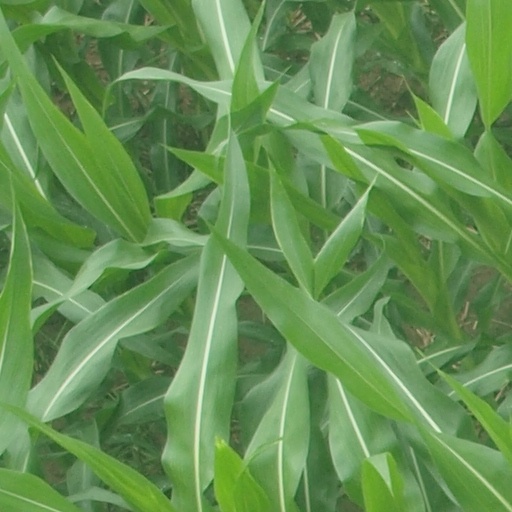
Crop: maize; corn